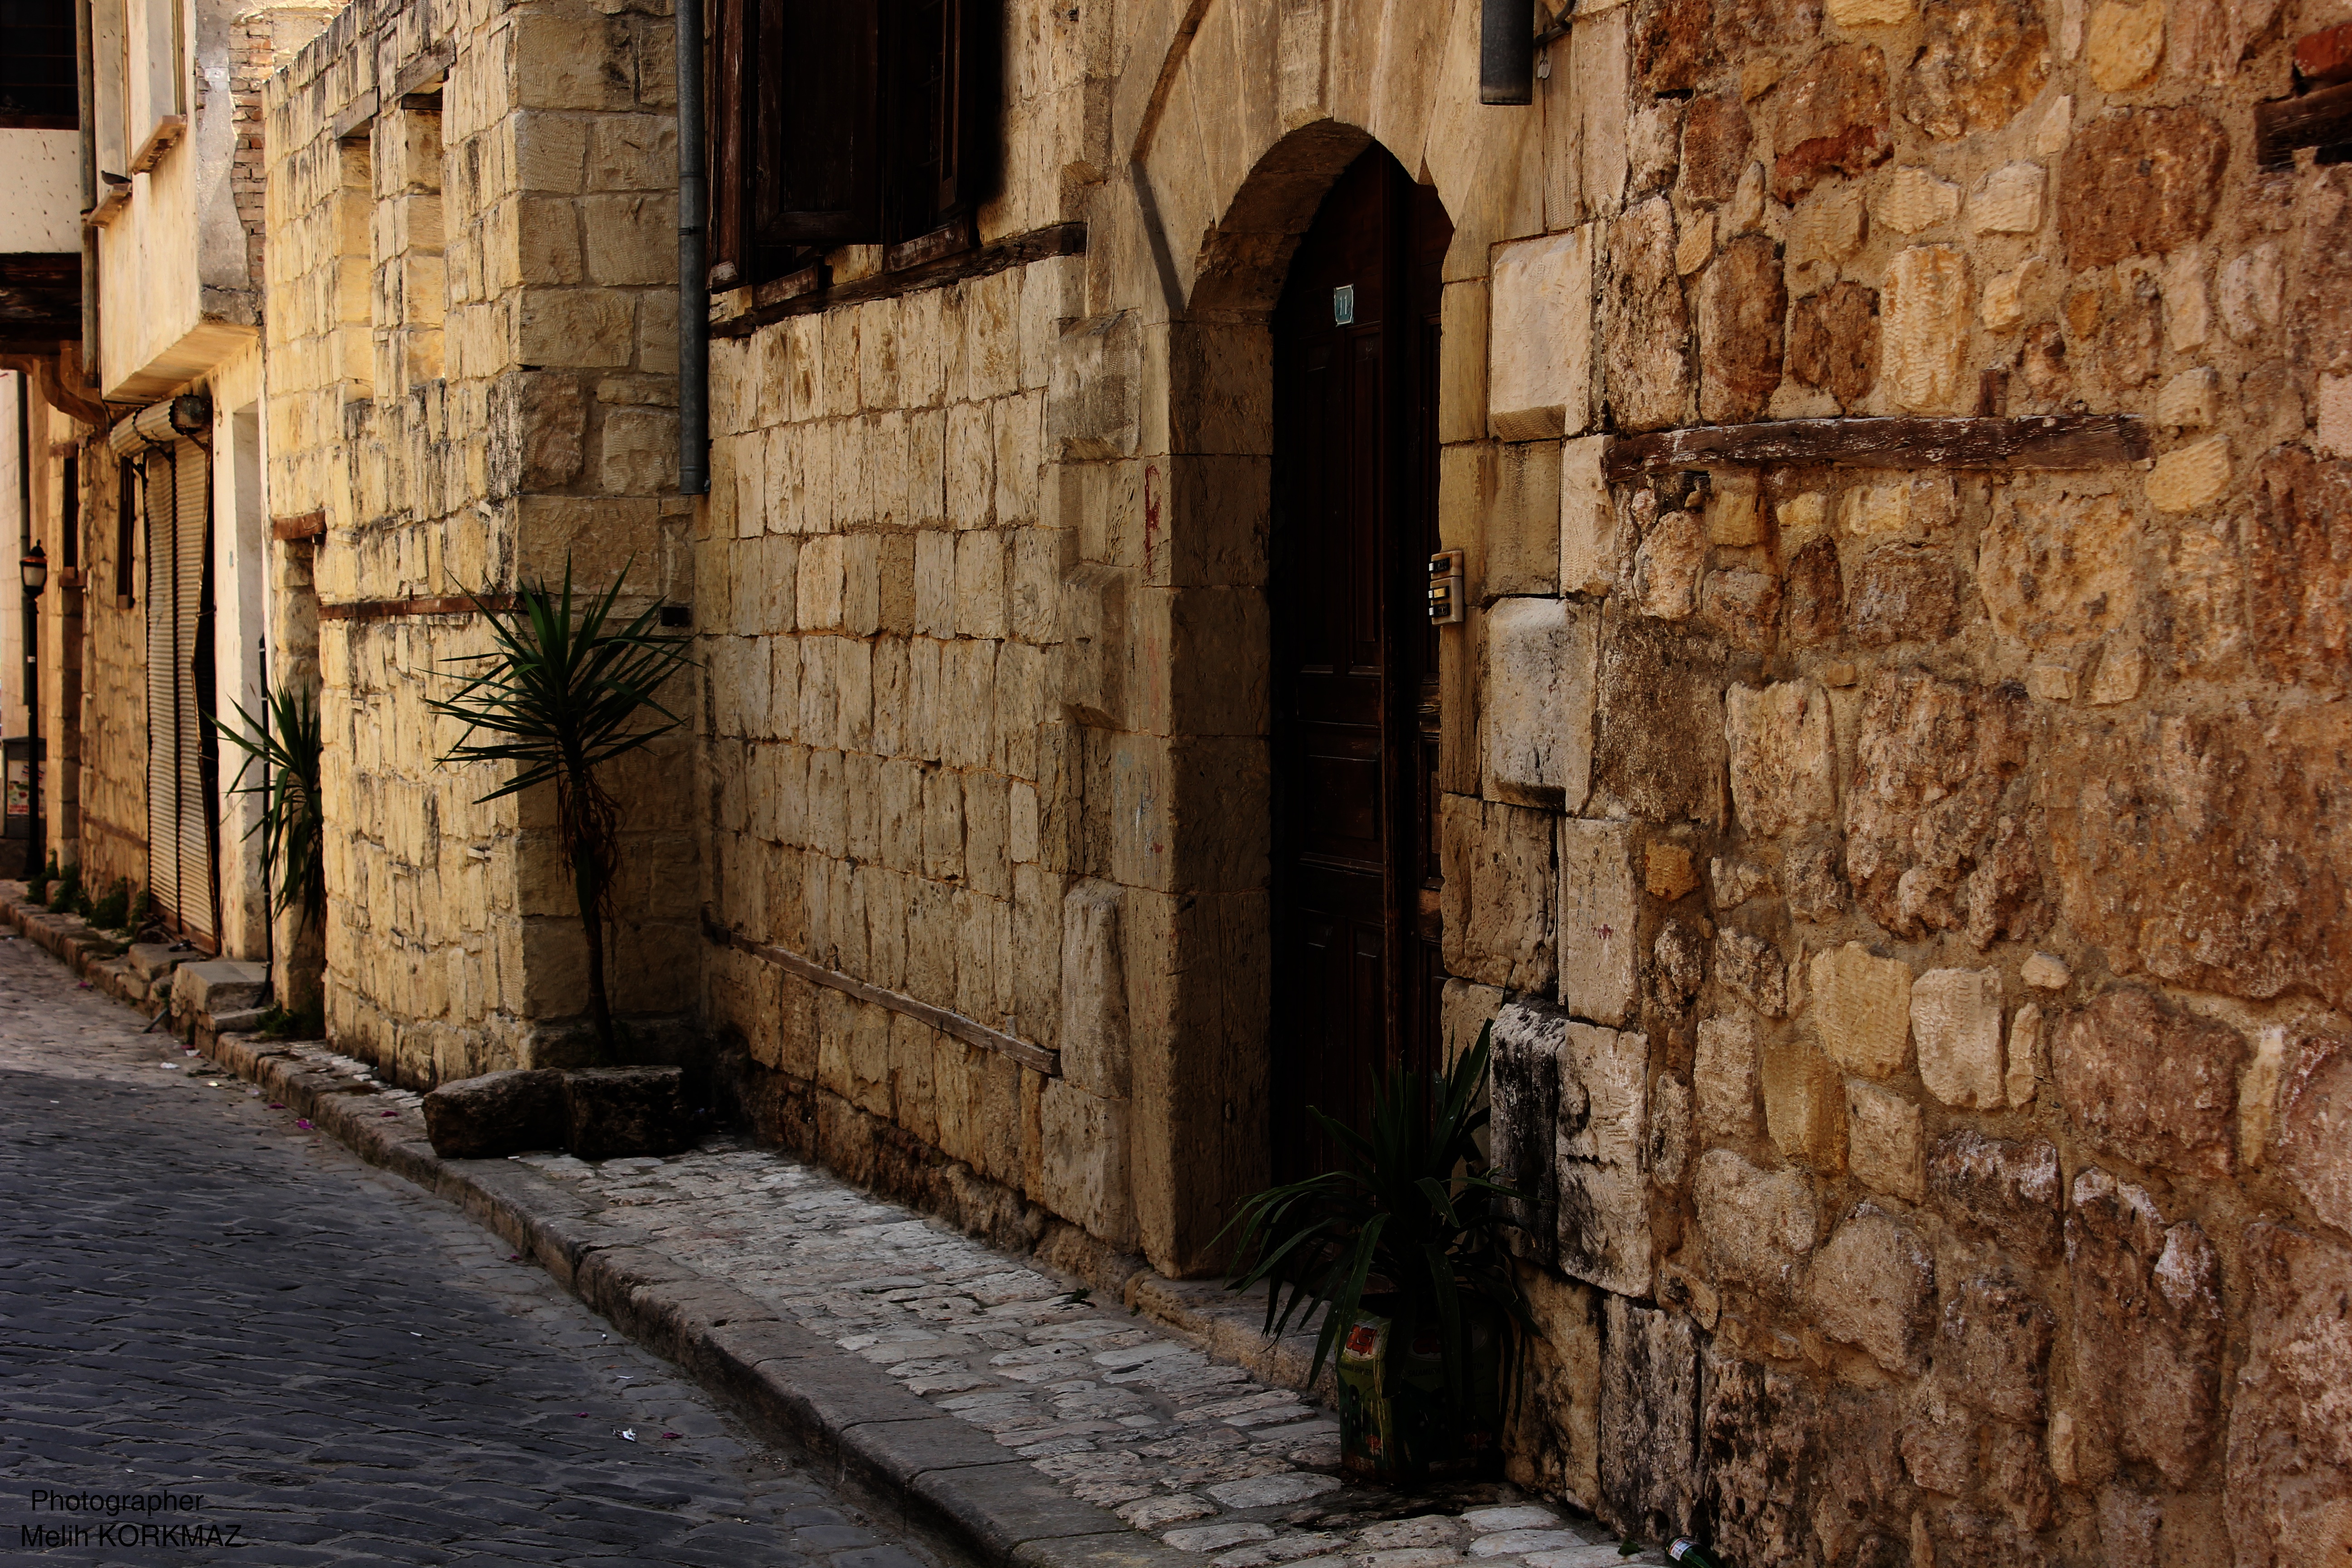
wood, road, street, town, alley, wall, brick, ruins, infrastructure, history, middle ages, urban area, ancient history